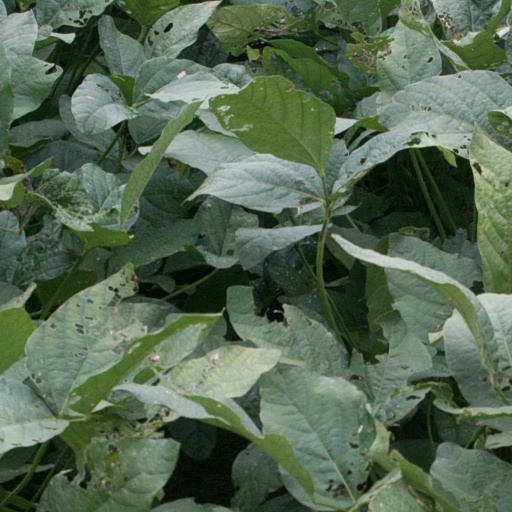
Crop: soybean